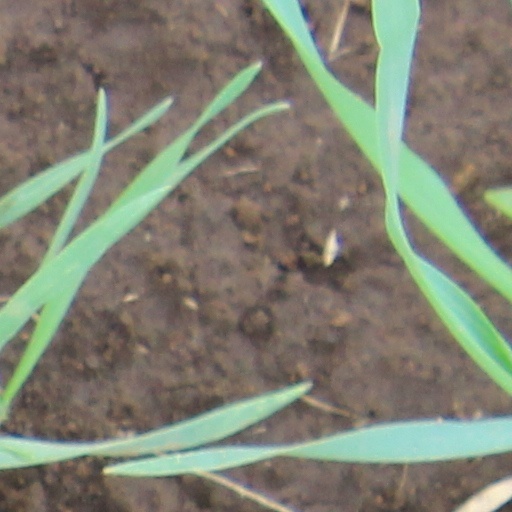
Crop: wheat